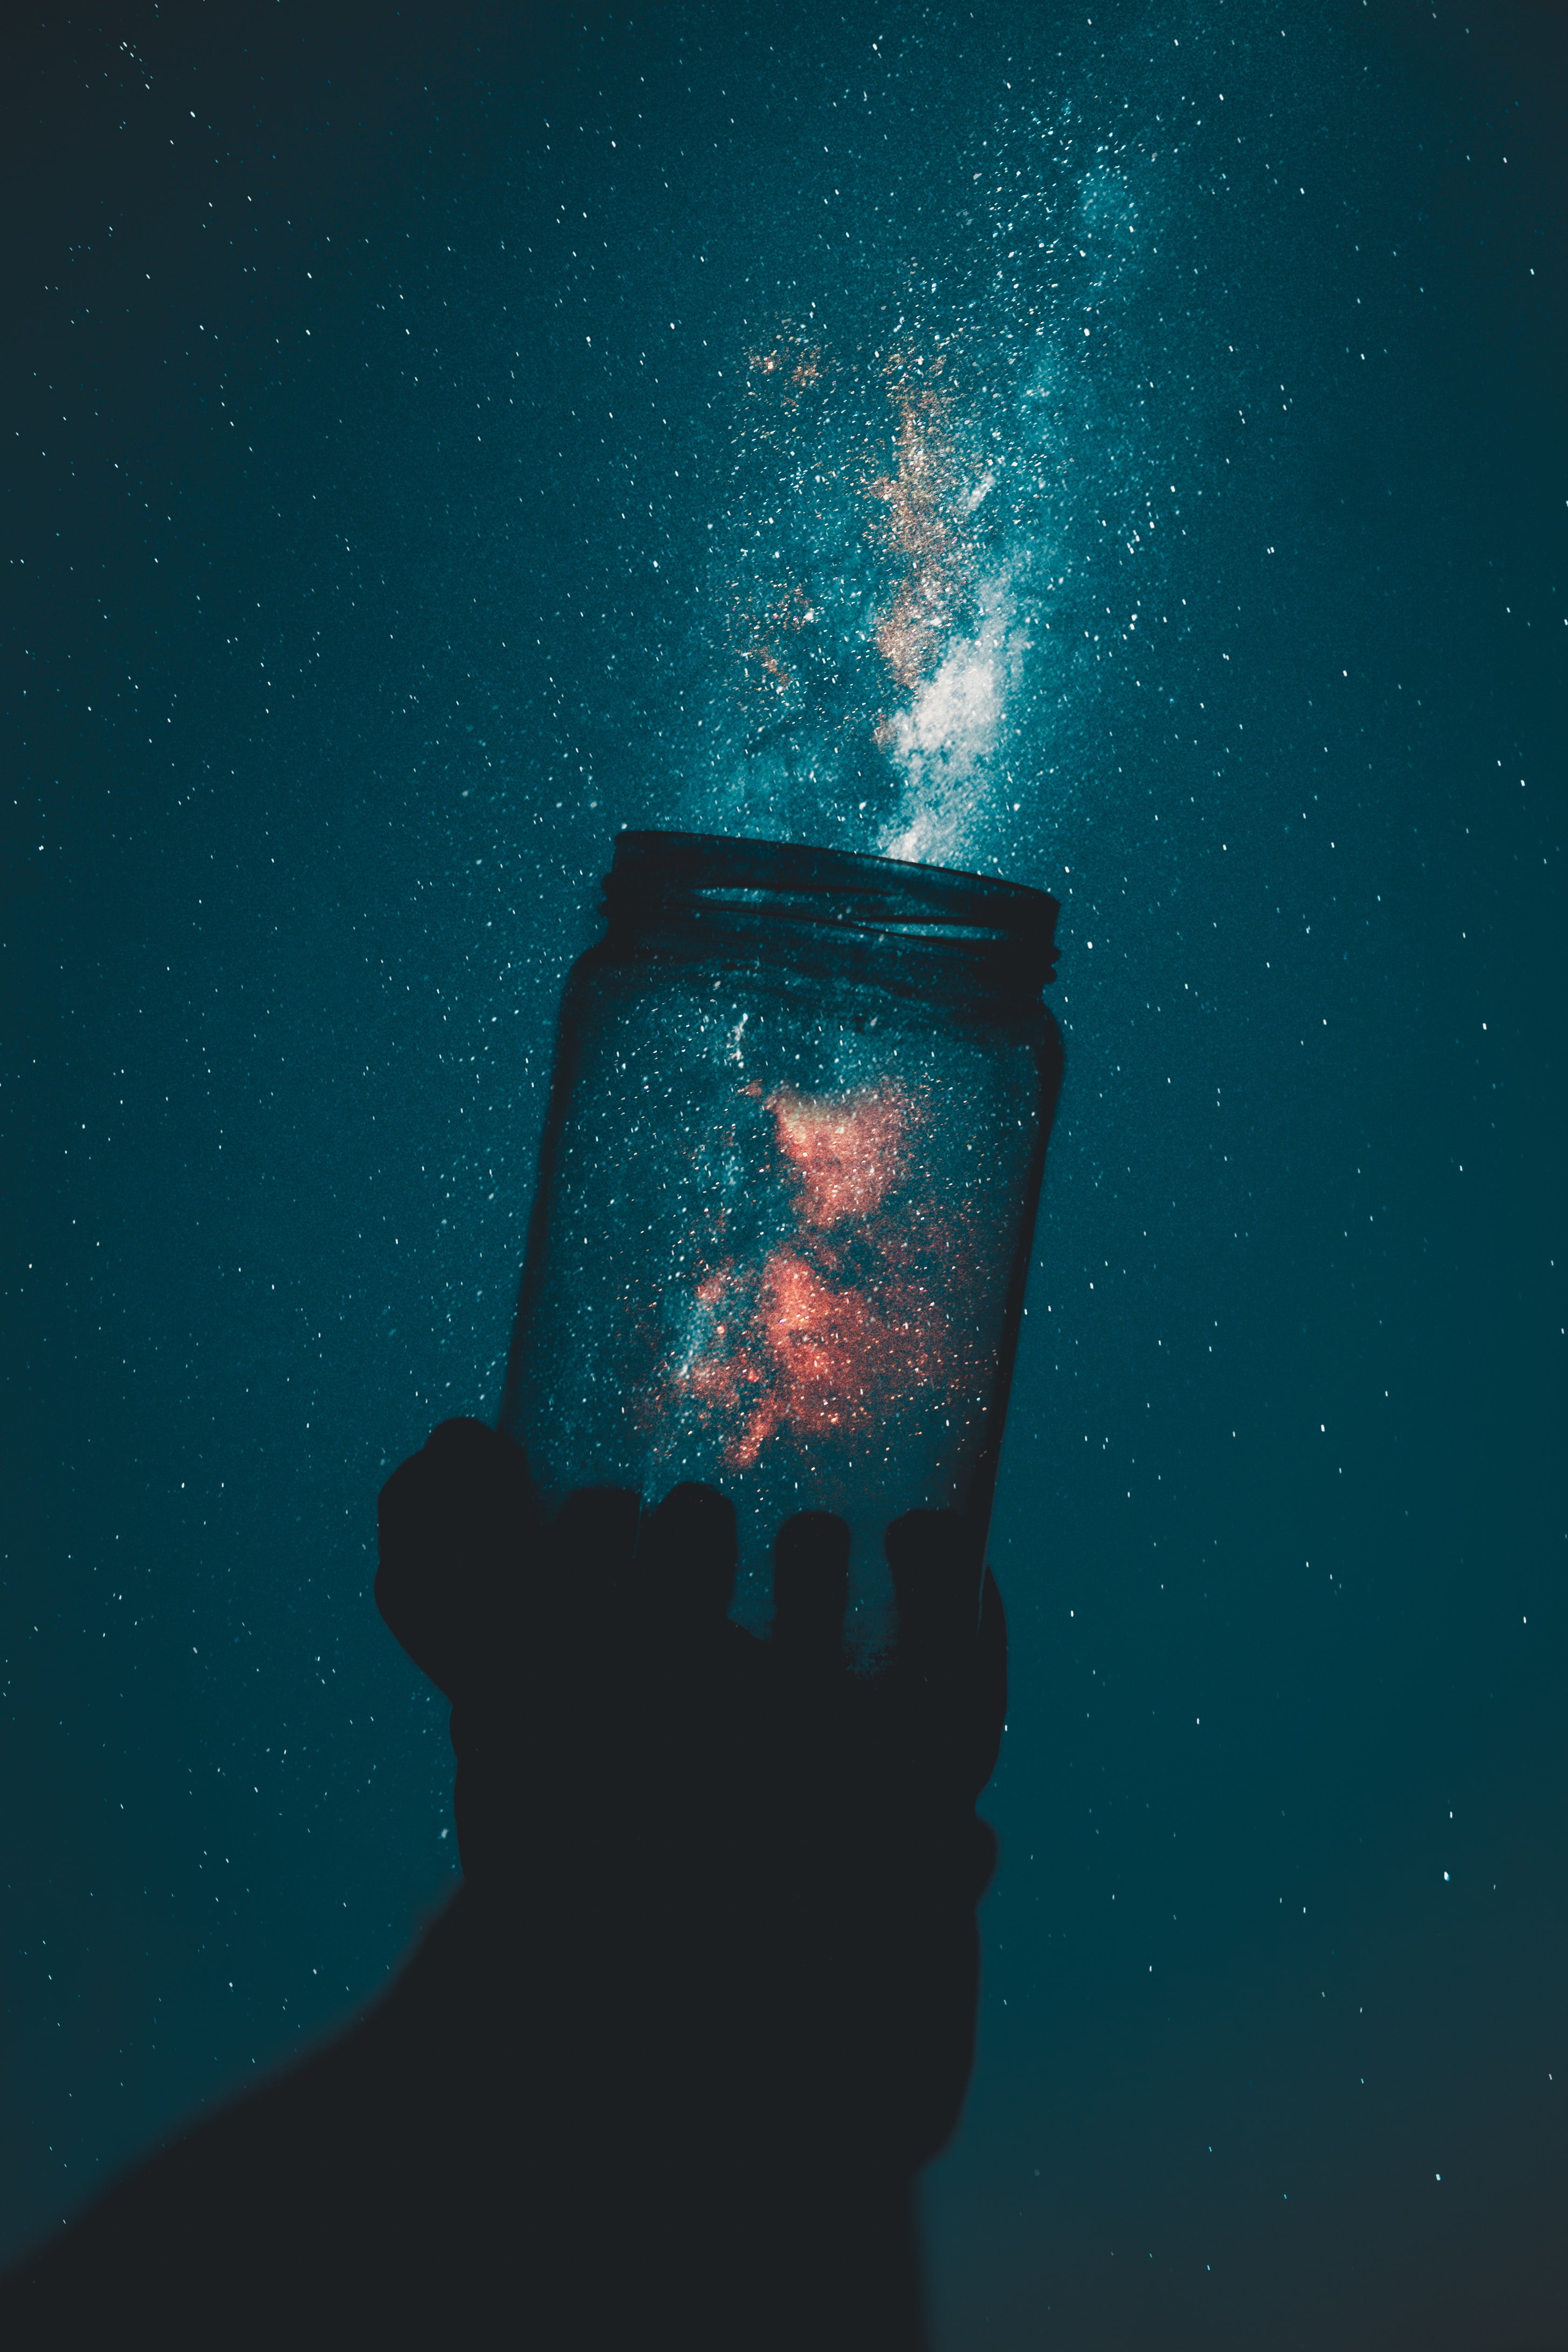
blue, water, underwater, atmosphere, space, photography, night, darkness, illustration